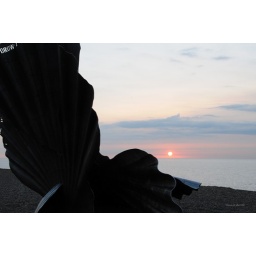
The sun rises in the sky over Aldeburgh beach